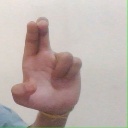
अक्षर: आ